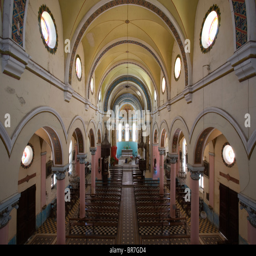
the interior of a cathedral